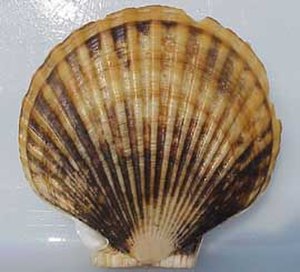
Jakobsvejen / Historie / Middelalderen
Ibskal, symbolet for Jakobsvejen
Jakobsvejen el. Ibsvejen, også kendt under det galiciske navn o Camiño de Santiago og det spanske navn Camino de Santiago eller blot Caminoen, er en pilgrimsrute, der fører til katedralen i den galiciske by Santiago de Compostela i Spanien, hvor en af de tolv apostle Skt. Jakob el. Skt. Ib ifølge legenden ligger begravet.